Sir Charles Forbes, 1st Baronet

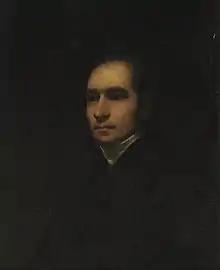
Sir Charles Forbes

Sir Charles Forbes, 1st Baronet (1774–1849) was a Scottish politician, of Newe and Edinglassie, Aberdeenshire. Forbes was the son of the Rev. George Forbes of Lochell. He was a descendant of Alexander Forbes of Kinaldie and Pitsligo, and was in 1833 served heir male in general to Alexander Forbes, 3rd Lord Forbes of Pitsligo, father of Alexander Forbes, 4th Lord Forbes of Pitsligo, attainted in 1745.